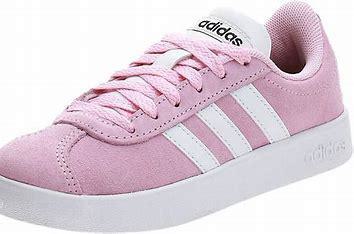
Brand: Adidas
Model: VL Court 3